Mesoropi

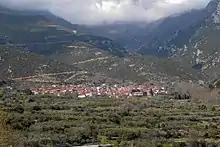

Mesoropi is a village in the south-eastern part of the regional unit of Kavala in northern Greece.